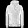
Label: Coat